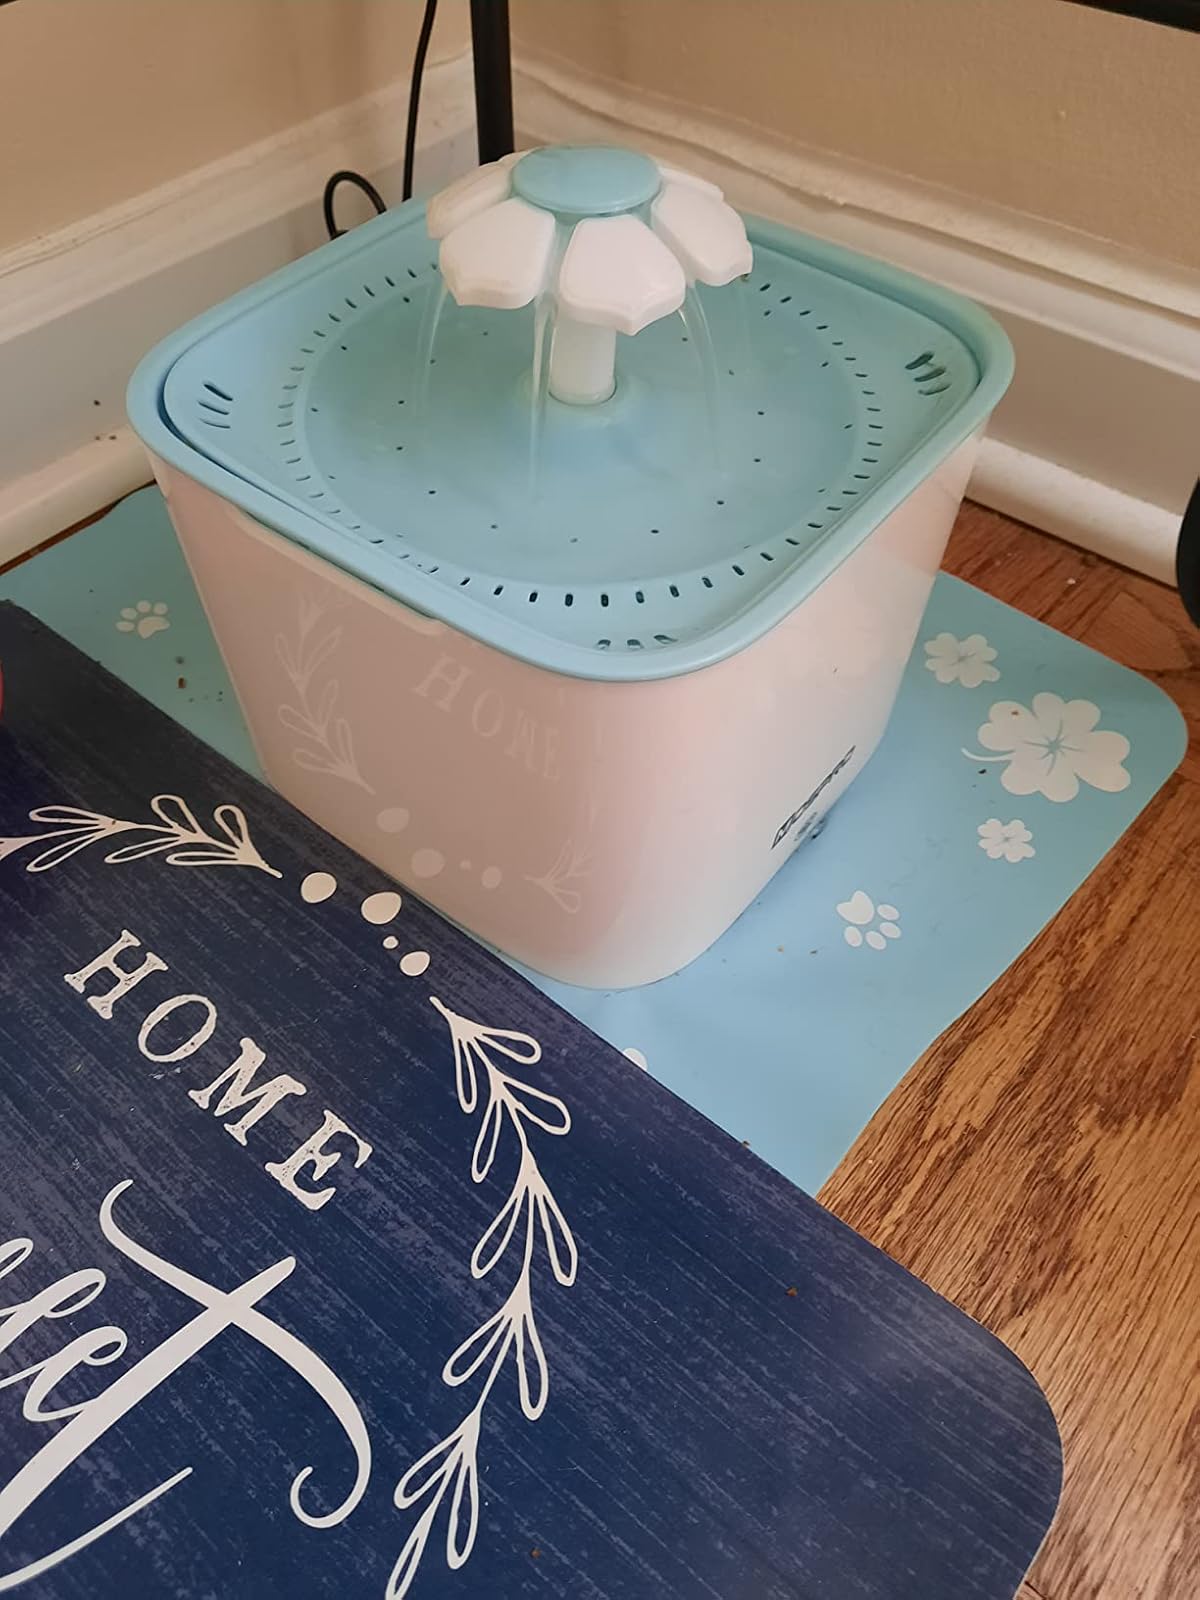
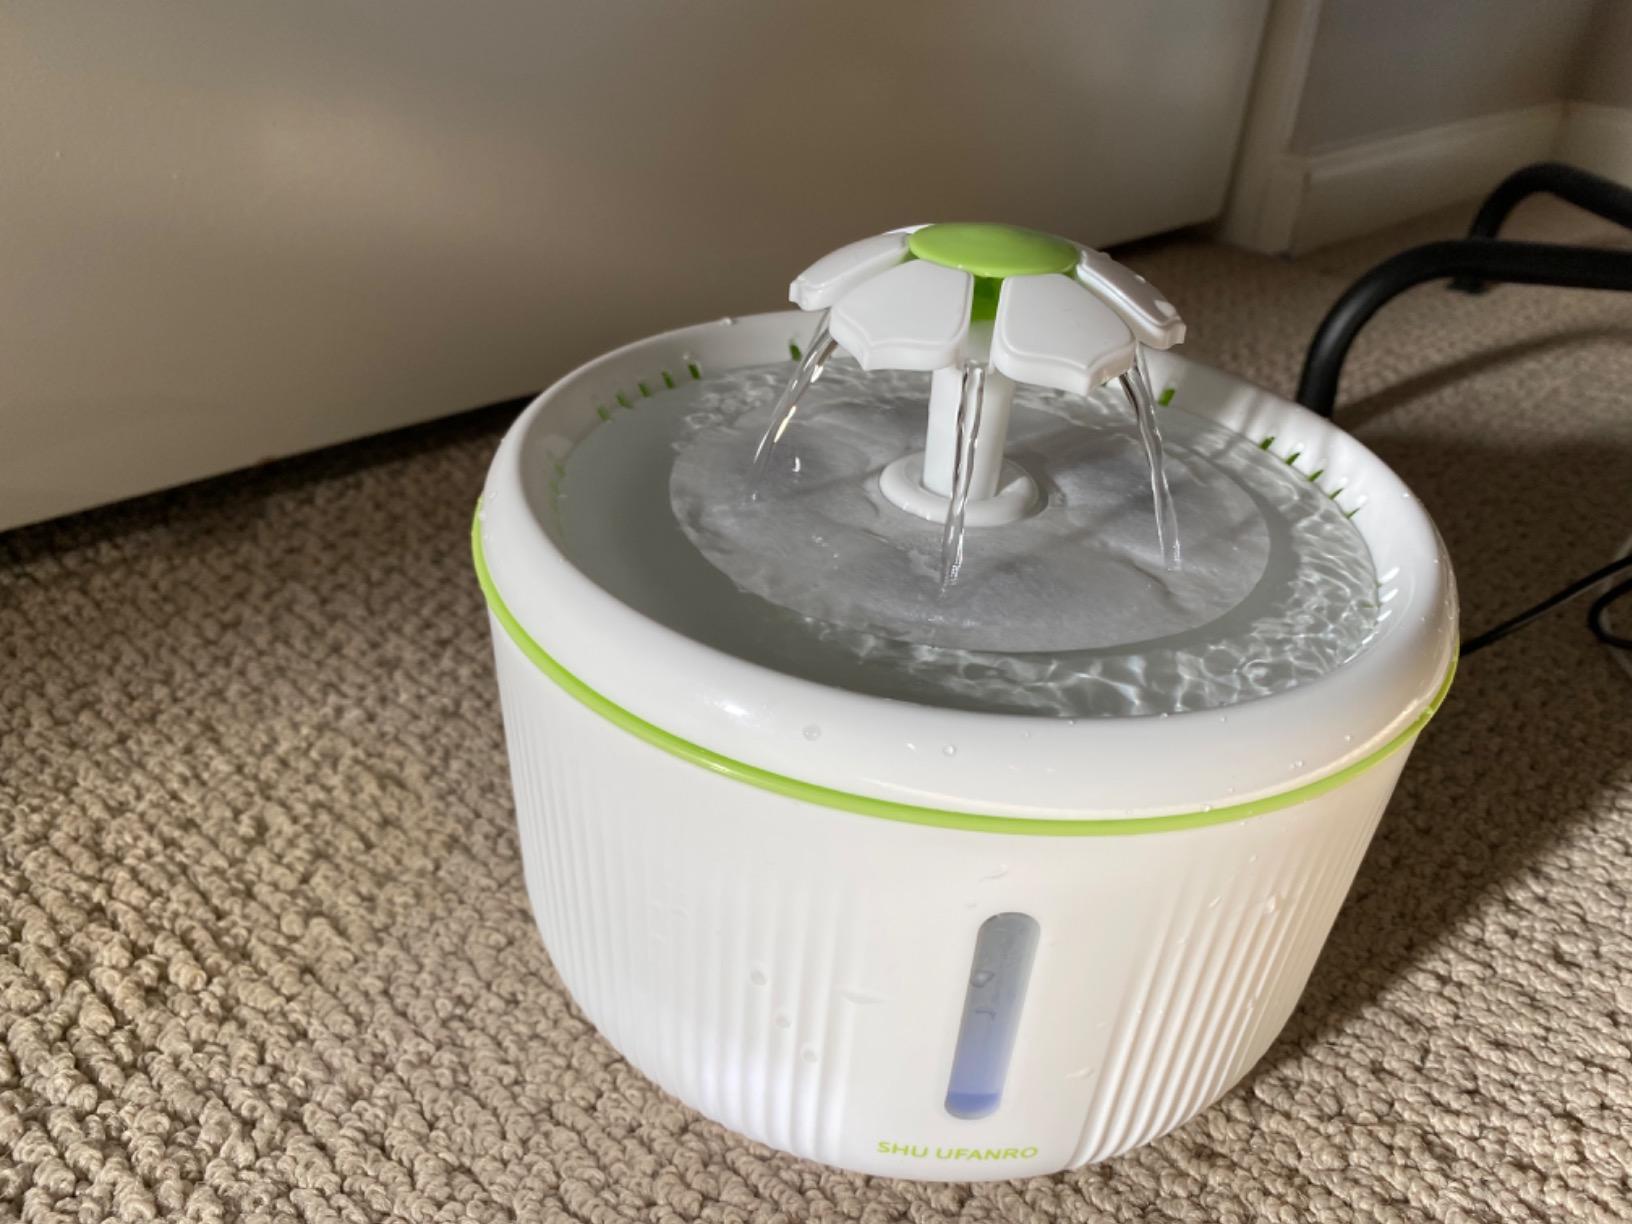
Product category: items_bowl
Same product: no